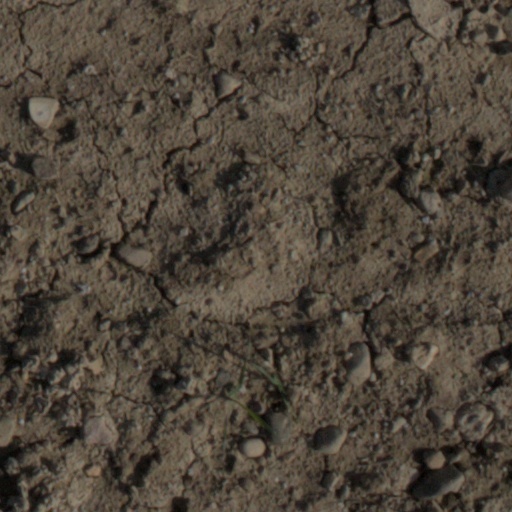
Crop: wheat